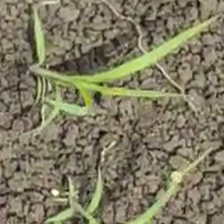
Weed species: Digitaria_SP_(Digitaria Sanguinalis )